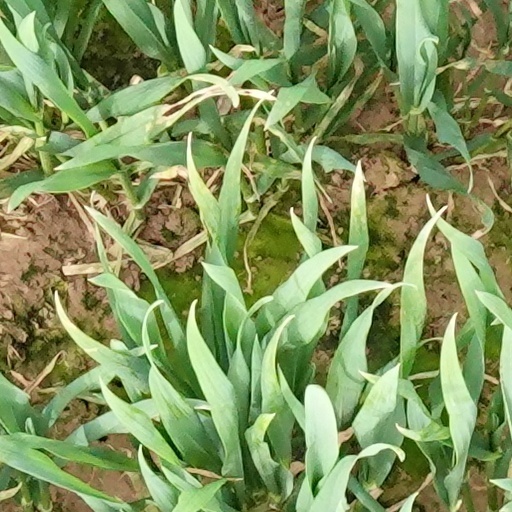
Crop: wheat